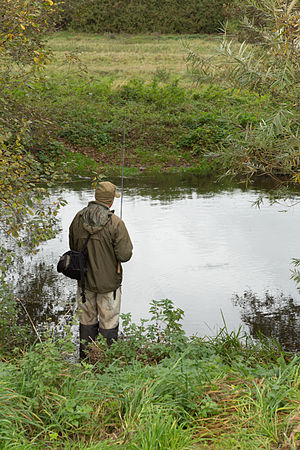
Flådfiskeri
Flådfiskeri i Lyngbygård Å ved Årslev Engsø.
Lystfisker ved Lyngbygårds Å nord for Årslev Engsø
Flådfiskeri er en form for lystfiskeri hvor man med en fiskestang kaster en line ud med en prop hvorunder der er en fiskekrog med madding; man kan enten vente på der kommer bid eller man kan hale linen stille og roligt ind.